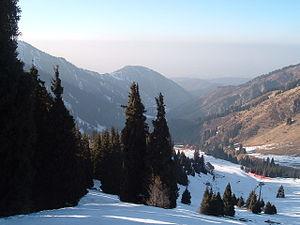
Chimbulak ou Shymbulak est une station de sports d'hiver de la chaîne Trans-Ili Alataou au Kazakhstan, située à 25 km au sud de l'ancienne capitale Almaty, 5 km en amont du barrage de Medeo.